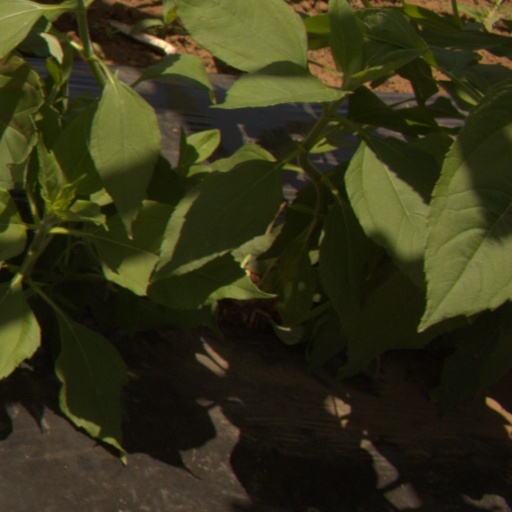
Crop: Jerusalem artichoke